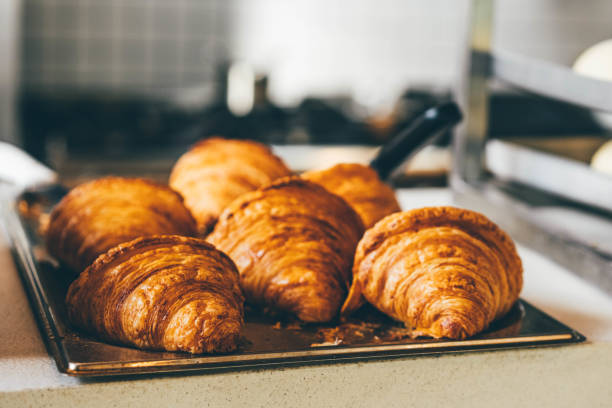
Label: croissant